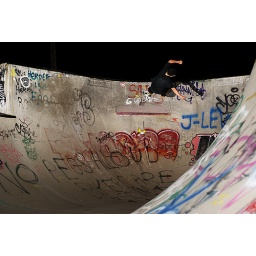
Pat going high on the vert wall in the bowl at Squamish skatepark, BC.